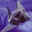
Label: airplane